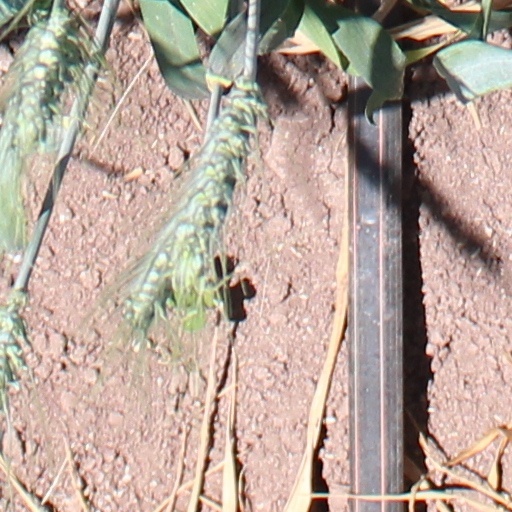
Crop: wheat